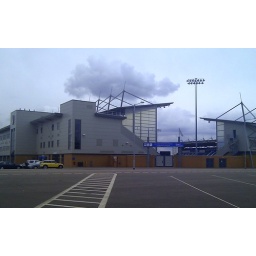
A cloud looking threatening over the Weston Homes Community Stadium, home of Colchester United